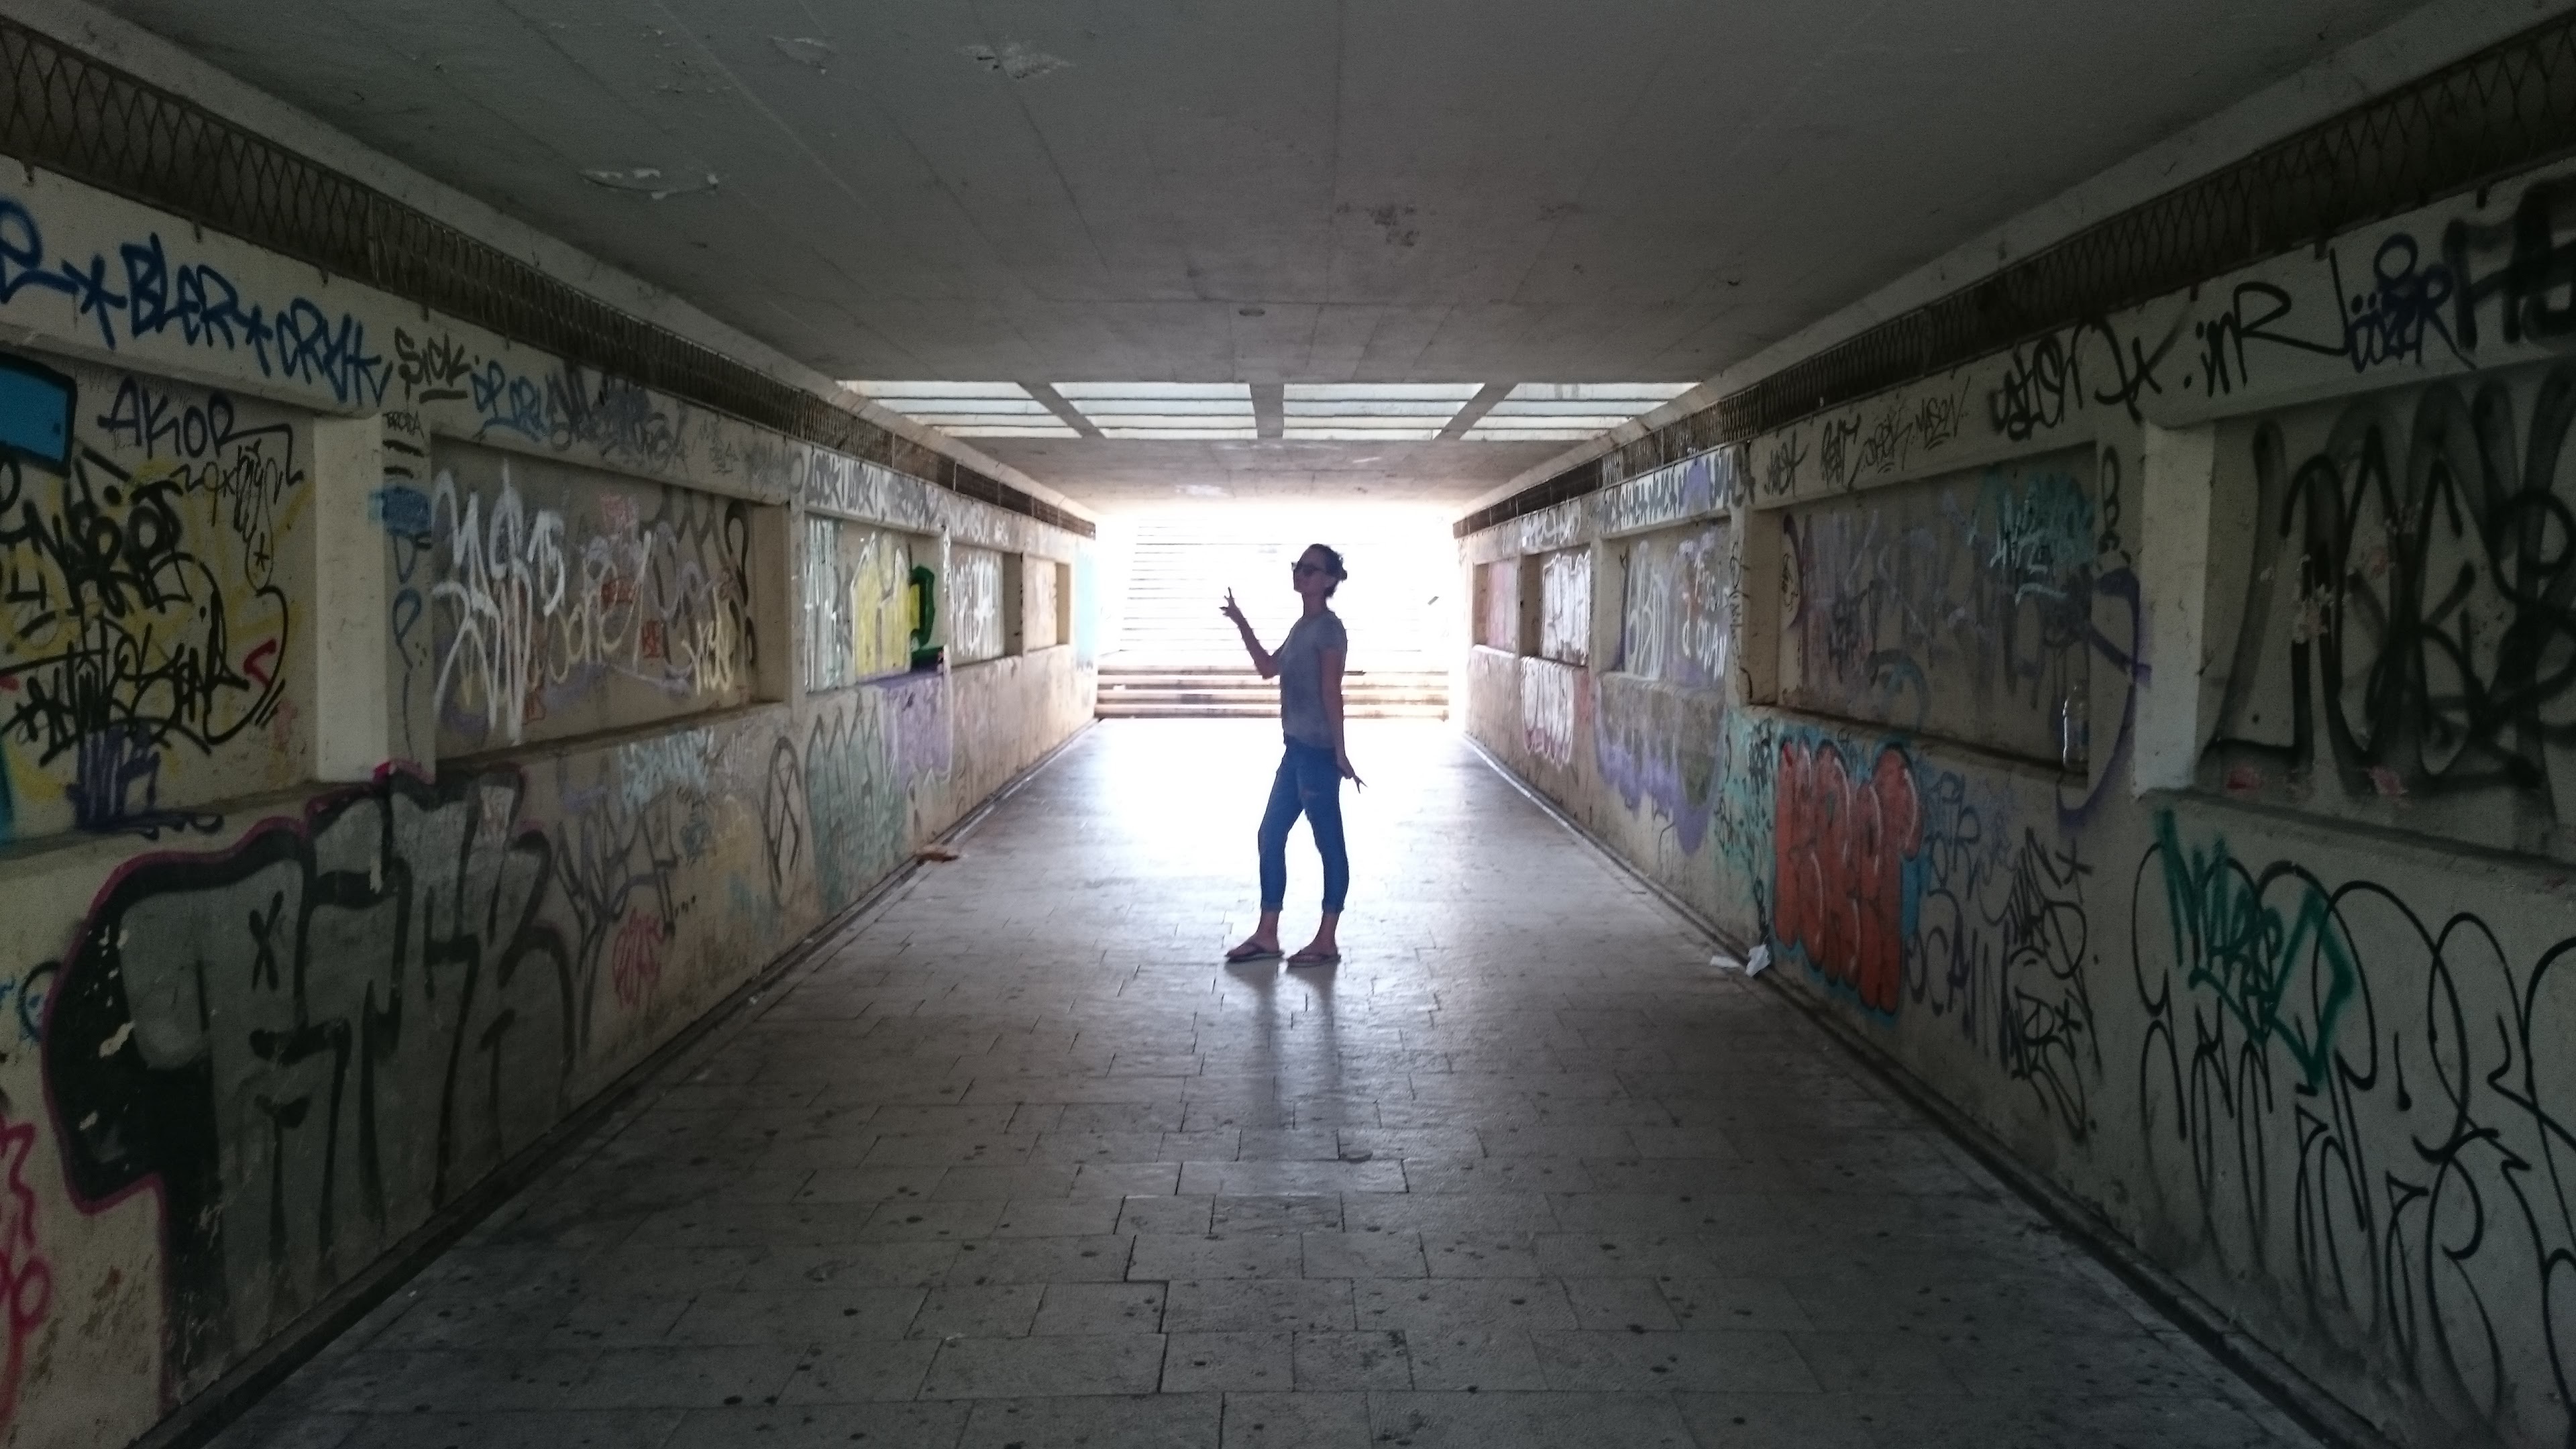
road, street, wall, subway, transport, public transport, metro station, art, infrastructure, snapshot, tourist attraction, urban area, rapid transit